Ida Mahmudah

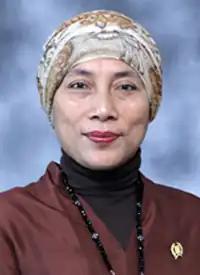
Official portrait, 2019

Ida Mahmudah (born 3 August 1967) is an Indonesian politician of the Indonesian Democratic Party of Struggle who currently serves as a member of the Jakarta Regional House of Representatives. She has served in the legislature for three terms, starting in 2009.